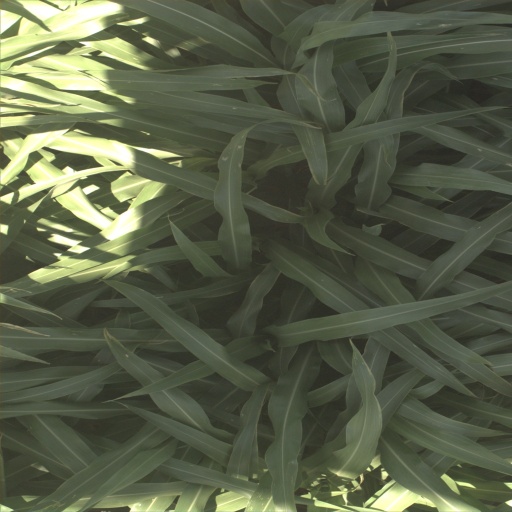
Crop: sorghum